Austin Schlottmann

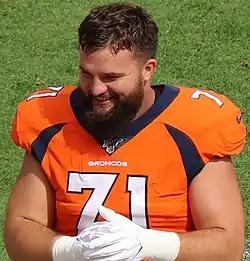
Schlottmann with the Denver Broncos in 2019

Austin Schlottmann (born September 18, 1995) is an American professional football center for the New York Giants of the National Football League (NFL). He played college football for the TCU Horned Frogs. Schlottmann signed as an undrafted free agent with the Denver Broncos after the 2018 NFL draft, and has also played in the NFL for the Minnesota Vikings.